Biblioteca Angelica

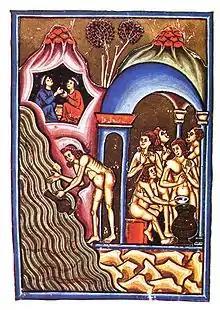
Illumination from "De balneis Puteolanis" -late 13th century manuscript, MS 1474, Biblioteca Angelica in Rome

The two great collections, that is, those of the monastery of Sant'Agostino and of Rocca, augmented by later gifts of brethren and benefactors, constantly increased. In 1661 the German humanist Lucas Holstenius, caretaker of the Vatican Library, bequeathed to the Biblioteca Angelica his precious collection of about 3,000 volumes. In 1704, the great library of the Augustinian Cardinal Henry Noris was turned over to the Angelica. The library of Cardinal Domenico Silvio Passionei was purchased for the Augustinians in 1762 and at the same time the present spacious library was rebuilt, and the books were completely catalogued by three hard-working friars, namely , and Daniele Marcolini. The 54 volumes in folio which compose the old catalogue, made by Schmalfus and Tecker, are still in daily use. Unfortunately the catalogue of the manuscripts, made by Marcolini, has been lost.